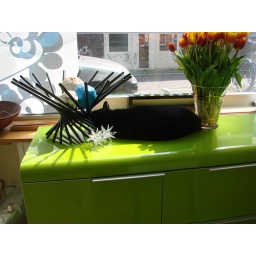
Luna can make a pillow out of the strangest things. Here, she's resting her head against the base of the satellite bowl.